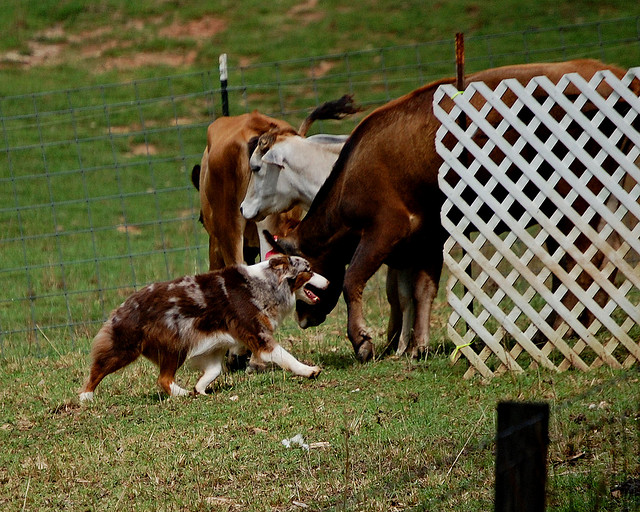
user: Given an image and a question. Answer the question in a short answer. Question: What breed of dog is the dog in this photo? Short Answer:
assistant: sheepdog